ATK (football club)

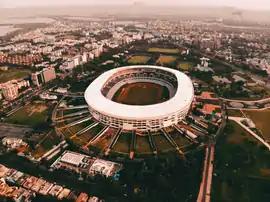
Yuva Bharati Krirangan (Salt Lake Stadium)

On 5 June 2015, the team acquired Canadian international forward Iain Hume, whose five goals had helped Kerala to the final of the previous season. In the second season's domestic draft, Atlético de Kolkata had the first pick, choosing Pune FC goalkeeper Amrinder Singh for a fee of 450,000; their most expensive purchase was that of defender Augustin Fernandes for 2.6 million. On 29 July, with García released due to his injury record, the team brought in Portugal international forward Hélder Postiga as their new marquee player; aged 32, he became the youngest such player in the league. García's role as captain was taken on by his compatriot Borja.